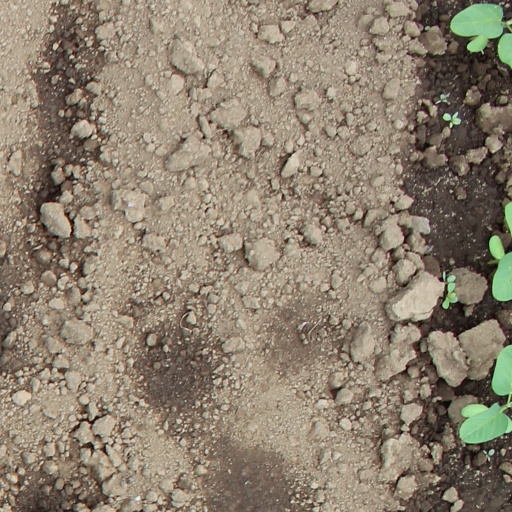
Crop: soybean